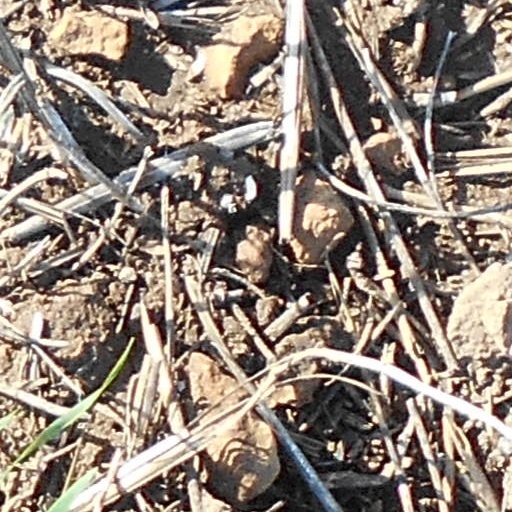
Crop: wheat